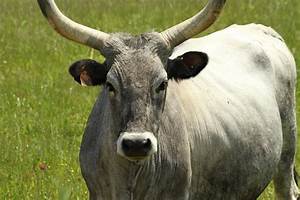
Label: cow